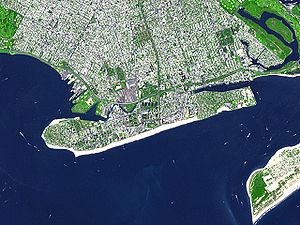
Coney Island
Luftfoto af Coney Island, placeret i midten til venstre, taget af NASA. Halvøen til højre er Rockaway.
Coney Island er en halvø, tidligere en ø, i det sydligste Queens og Brooklyn, New York, USA, med en strand mod Atlanterhavet. Det eponyme kvarter er et samfund med 60.000 mennesker i den vestlige del af halvøen, med Seagate mod vest, Brighton Beach og Manhattan Beach mod øst, og Gravesend mod nord.